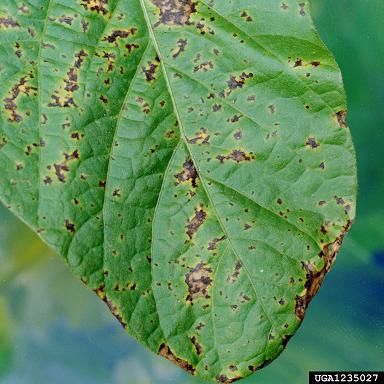
Plant: Soybean
Disease: soybean bacterial blight